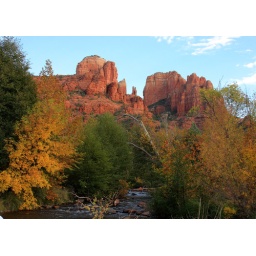
Sun setting even more. The yellow leaves were perfect against that red rock.